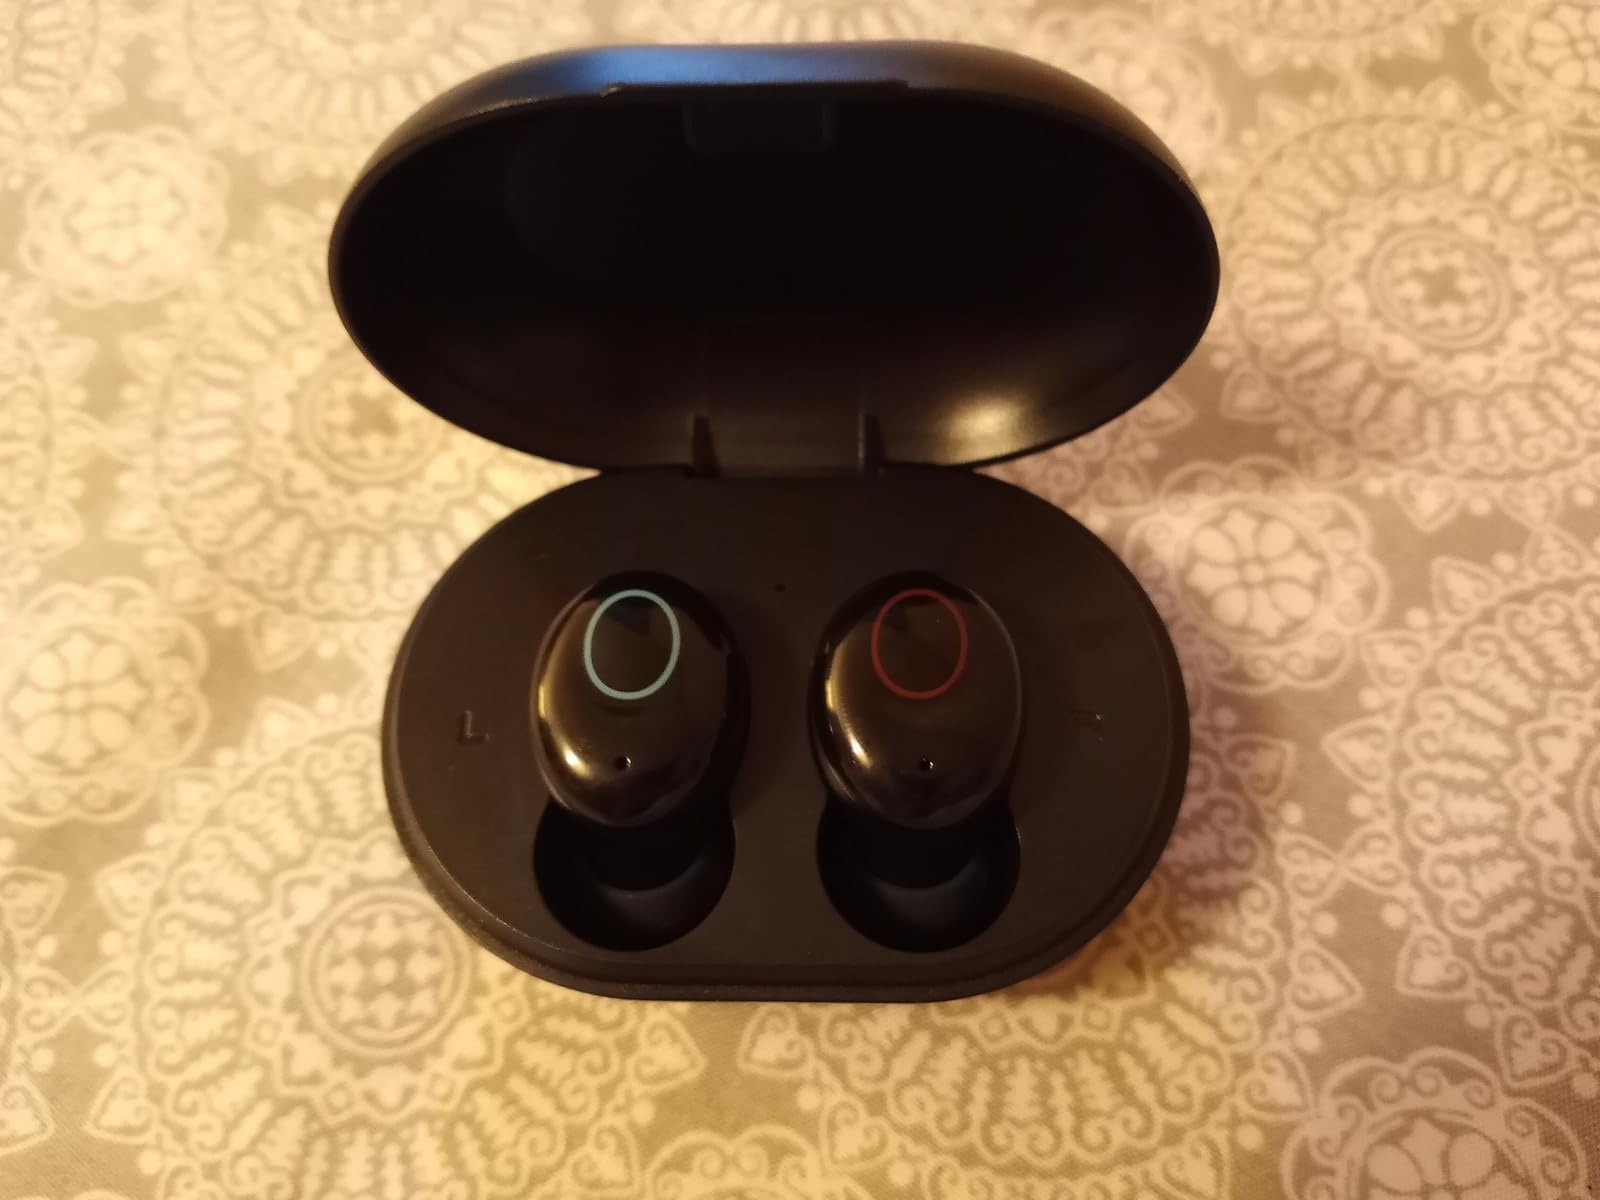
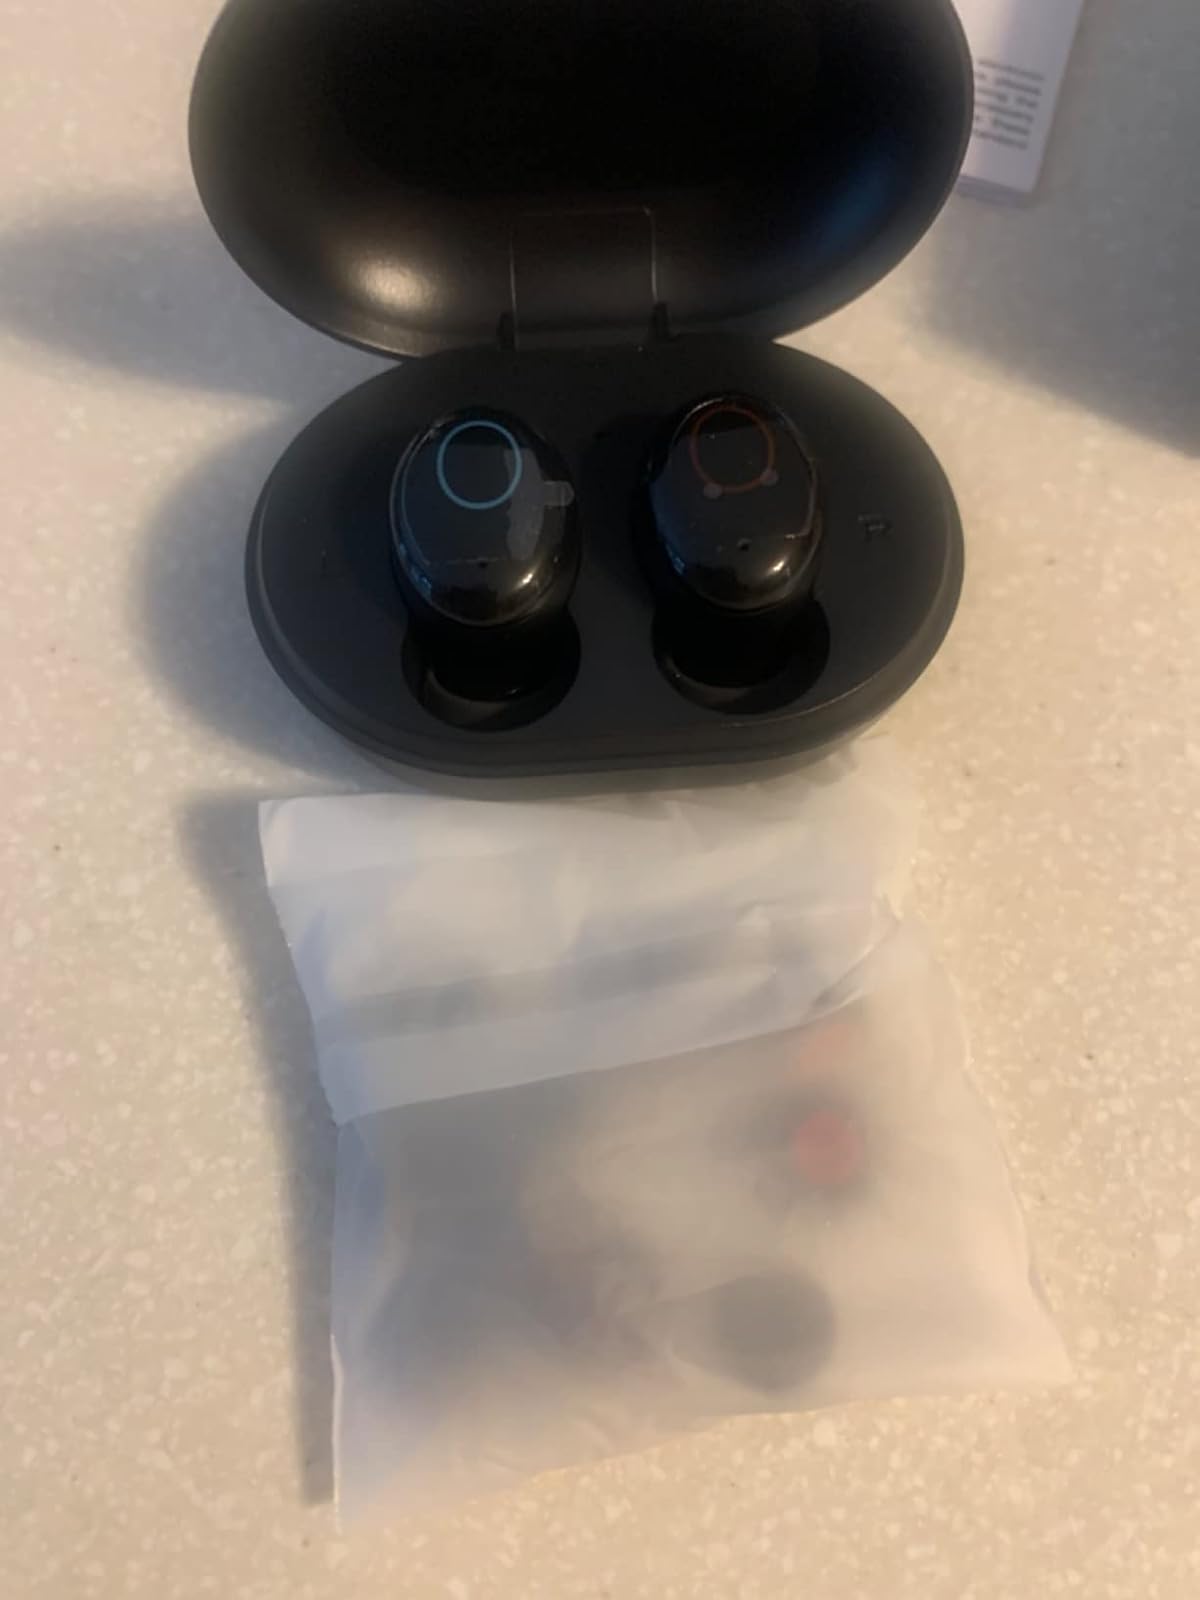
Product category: earbuds
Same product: yes